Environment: lab
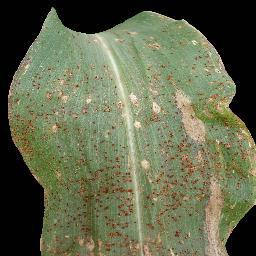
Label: common_rust